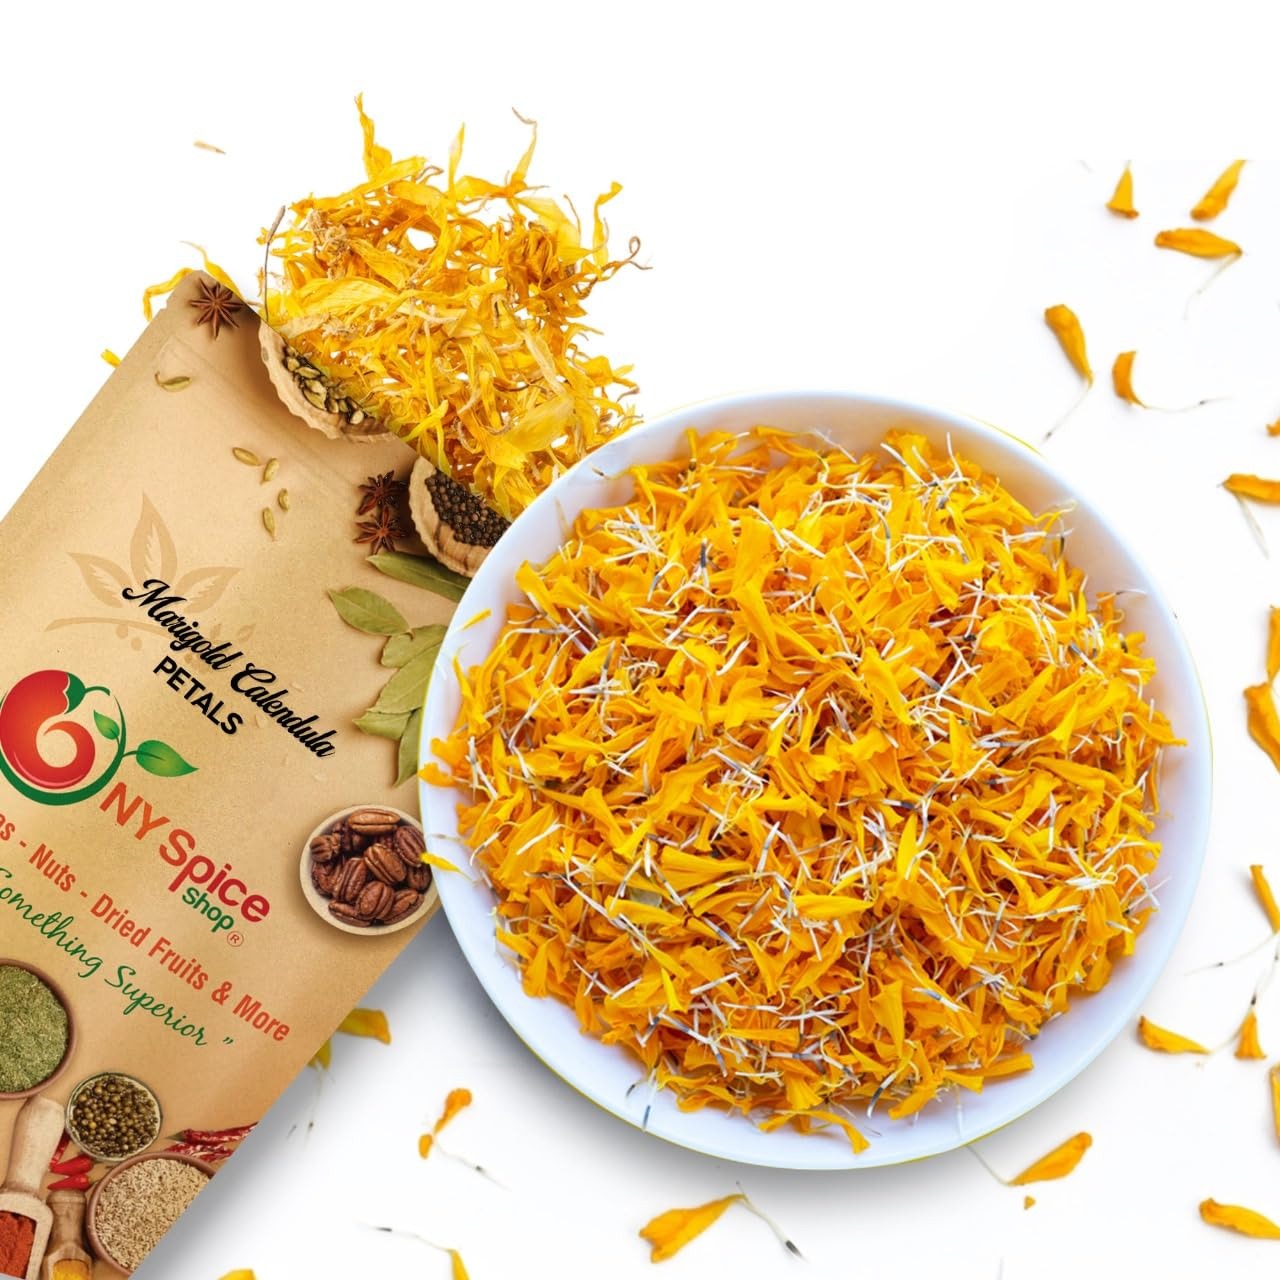
Item Name: NY Spice Shop Calendula Petals - 8 Ounce Edible Marigold Flowers Petals - Pure Dried Marigold Petals - Dried Flowers Petals - Calendula Flowers Petals - Calendula Flower Petals for Marigold Tea
Bullet Point 1: BRIGHT AND VERSATILE CALENDULA PETALS - Enhance your crafts, teas, and skincare with calendula petals, also known as dried calendula flowers petals. These vibrant, dried calendula petals are perfect for natural remedies, adding beauty to your creations. Experience the soothing benefits of calendula dried flowers petals in every use!
Bullet Point 2: CULINARY MAGIC WITH CALENDULA PETALS - Elevate your dishes with calendula herbs petals! These herbs calendula flowers petals bring a natural pop of color and mild flavor to soups, stews, and sauces. Perfect for teas, dried calendula herbal petals add a soothing touch. From whole calendula flowers petals to edible calendula dried flowers petals, create vibrant teas, desserts, and more!
Bullet Point 3: CREATIVE WAYS TO USE DRIED FLOWER PETALS - Transform your home with flower petals! Brew a soothing tea with calendula petals steeped in hot water. Use dried flower petals for baking, crafting, or decorating cakes to add elegance. Whether you choose real flower petals or dried petals, these versatile additions bring charm and creativity to your cooking and décor.
Bullet Point 4: MARIGOLD TEA, A REFRESHING HERBAL BLEND - Brew a cup of marigold tea using marigold flower petals for a soothing experience. Made by steeping marigold flowers dried petals, it delivers a mild, slightly sweet flavor reminiscent of honey. Perfect for unwinding, whether using fresh marigold flowers petals, yellow marigold petals, or marigold flowers bulk for convenience.
Bullet Point 5: PROPER STORAGE FOR MARIGOLD PETALS - Preserve the freshness of your Calendula Petals or Pure Dried Marigold Petals by transferring them to an airtight container. Ideal for Calendula Flower Petals for Marigold Tea, keep the container dry and store it in a cool, dark place. Proper care prevents flavor and color loss, ensuring your Edible Marigold Flowers Petals and Dried Flowers Petals stay vibrant and flavorful.
Product Description: Discover the versatility and beauty of marigold petals with our premium quality, handpicked marigold petals. These vibrant and bright petals are perfect for a range of crafting and culinary needs, and are a must-have for anyone who loves to add a pop of color and fragrance to their creations. <b>Versatile and Beautiful Crafting Material</b> <br>Our marigold petals are a popular choice for crafting enthusiasts. Whether you're creating unique art pieces or adding a touch of beauty to your homemade candles, these petals are sure to make a statement. They can also be used for scrapbooking, card-making, and other paper crafts.<br> Marigold petals are a popular ingredient in many culinary dishes, especially in Indian, Mexican, and Middle Eastern cuisine. They add a bright and vibrant color to soups, stews, and rice dishes, and can also be used in teas and desserts. Our marigold petals are food grade, so you can be confident in using them in your kitchen. <br><b>Brewing And Drinking:</b><br> Calendula is suitable for single brewing or with green tea. Brew with a tablespoon of dried calendula petals and soak for about 3 to 5 minutes. You can add honey to taste. <br>Our marigold petals are like a ray of sunshine in a bag - perfect for brightening up any dish or craft project.<br> Give the gift of marigold petals - they're a natural way to say 'you're special. <br>Add a little sunshine to your life with our bright and beautiful marigold petals.<br> Our marigold petals are like a secret ingredient for a dish that's sure to win hearts. <br>Brighten up your day (and your kitchen) with our vibrant marigold petals.<br>
Value: 8.0
Unit: Ounce

Price: 7.99